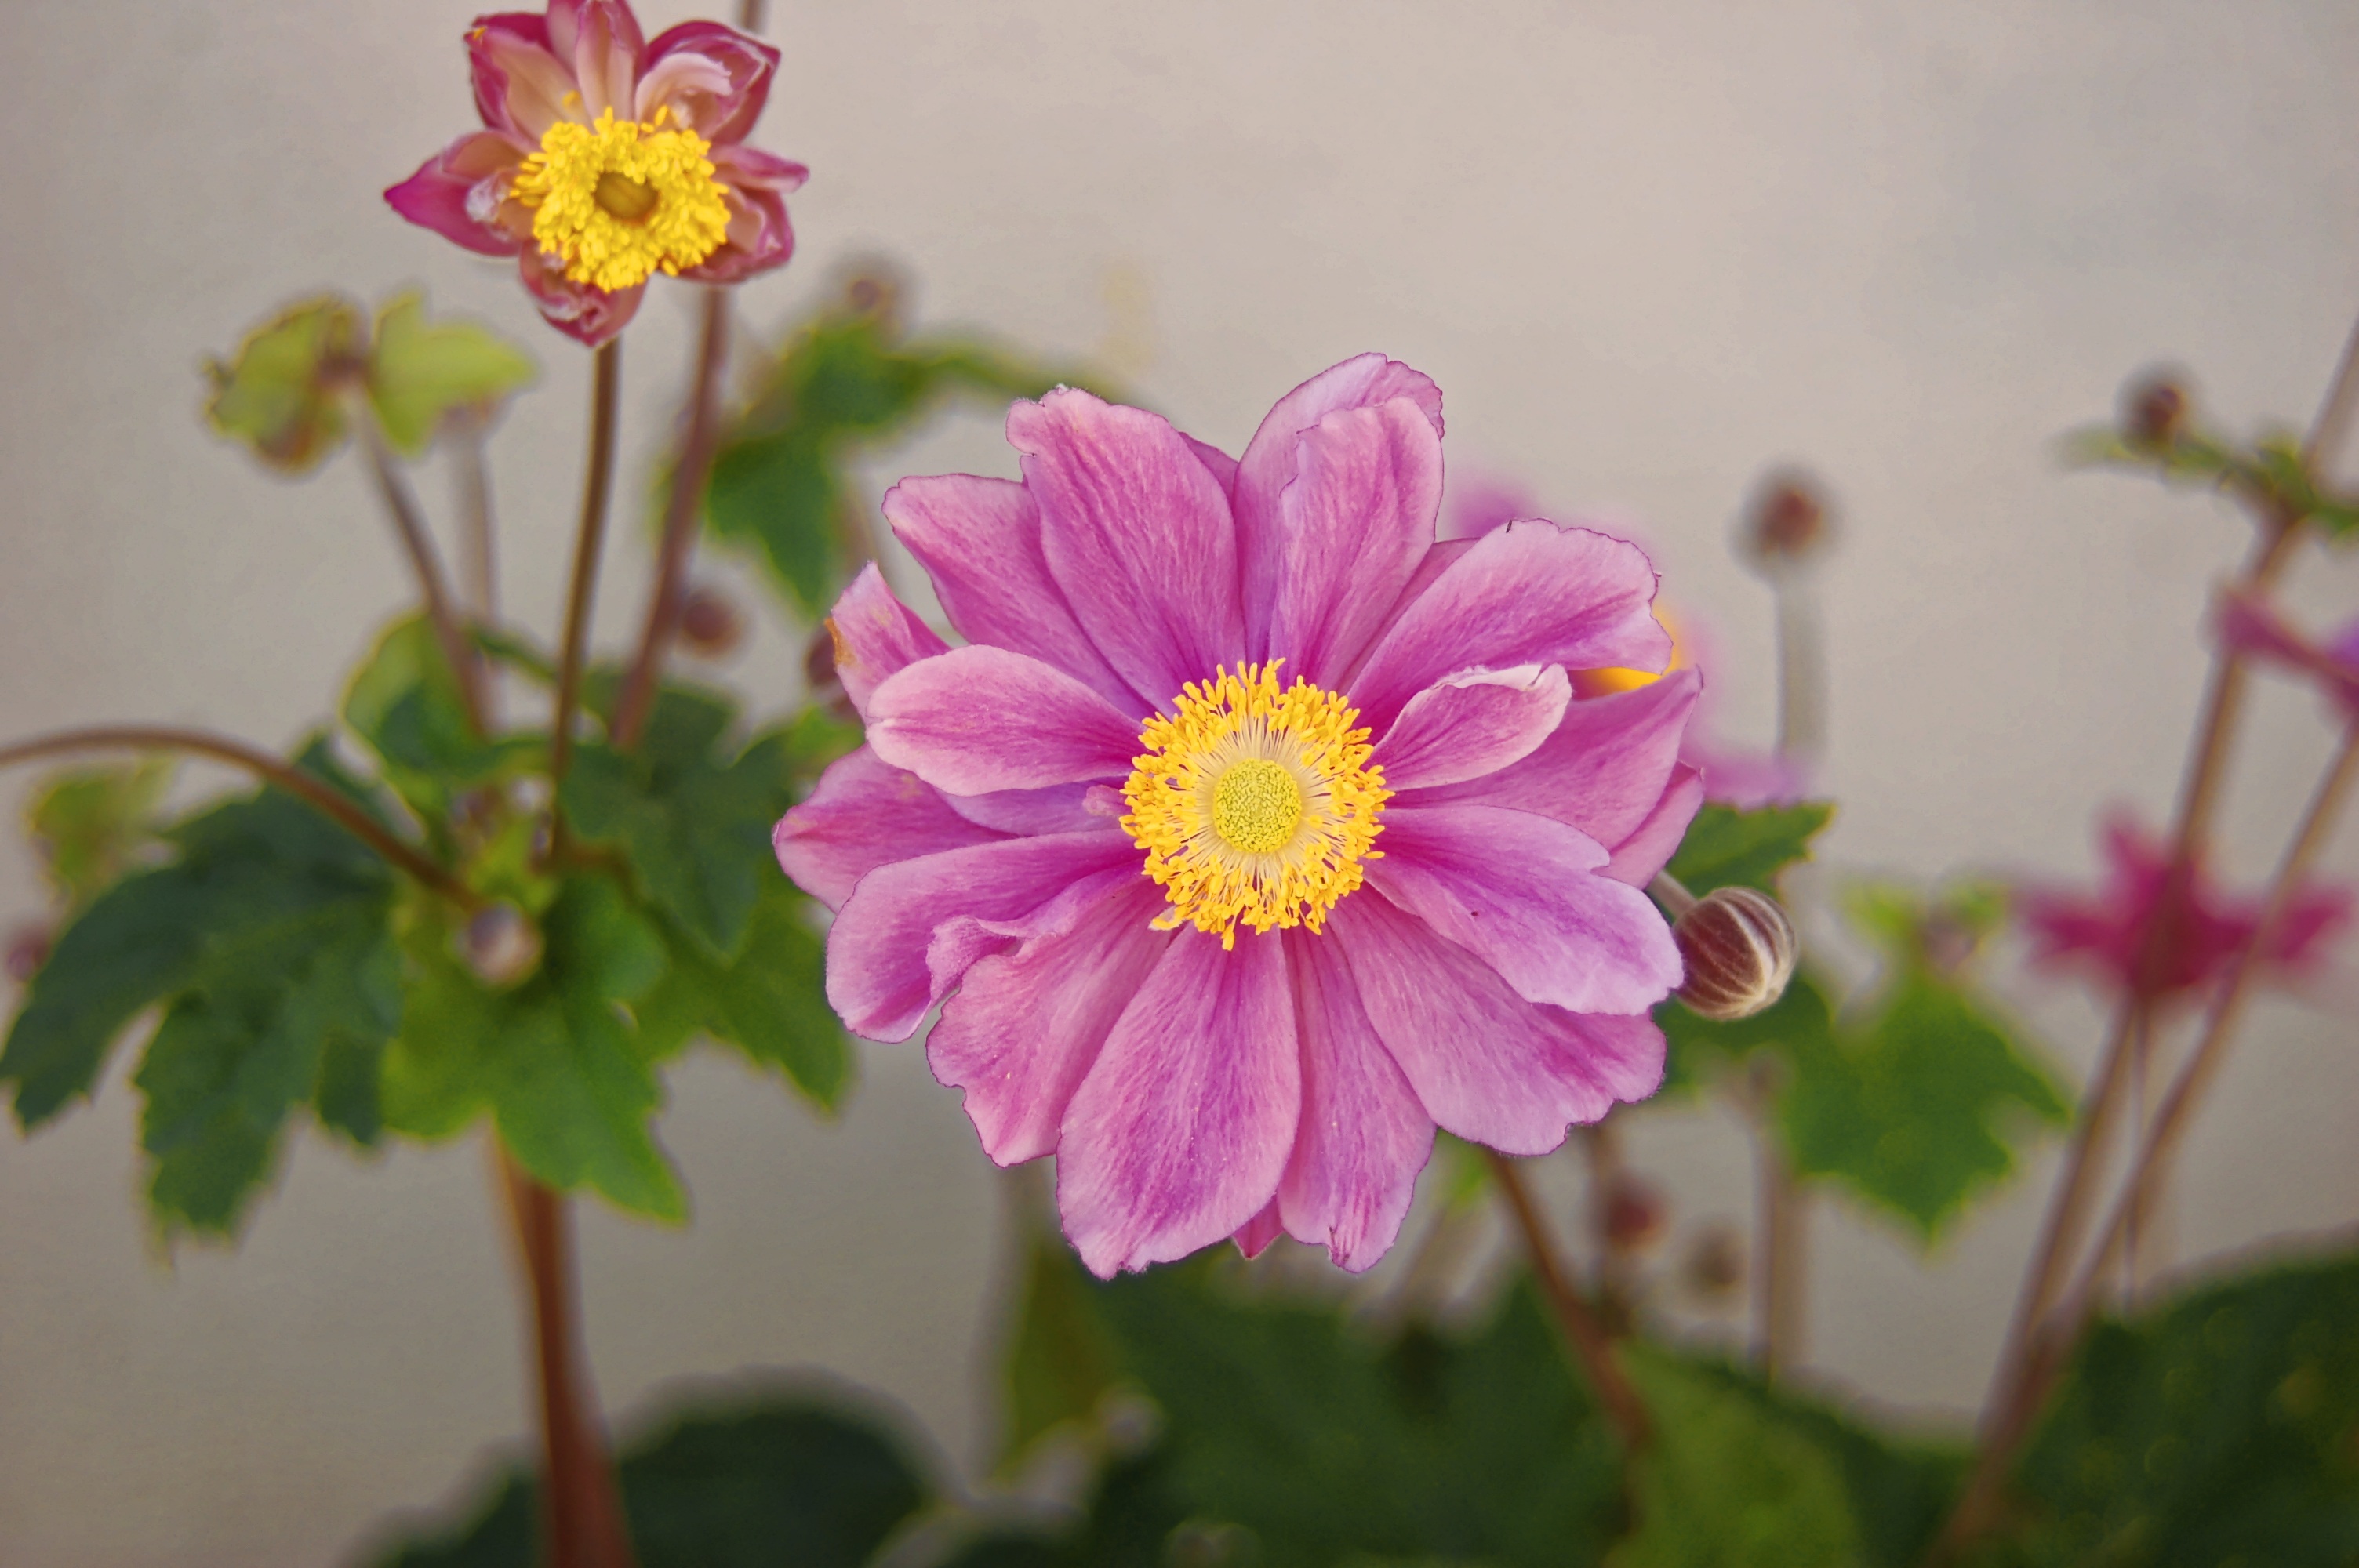
nature, outdoor, blossom, plant, leaf, flower, purple, petal, bloom, home, floral, orange, green, red, color, botany, blooming, colorful, yellow, garden, pink, flora, flowers, gardening, petals, growing, macro photography, flowering plant, daisy family, annual plant, plant stem, land plant, garden cosmos